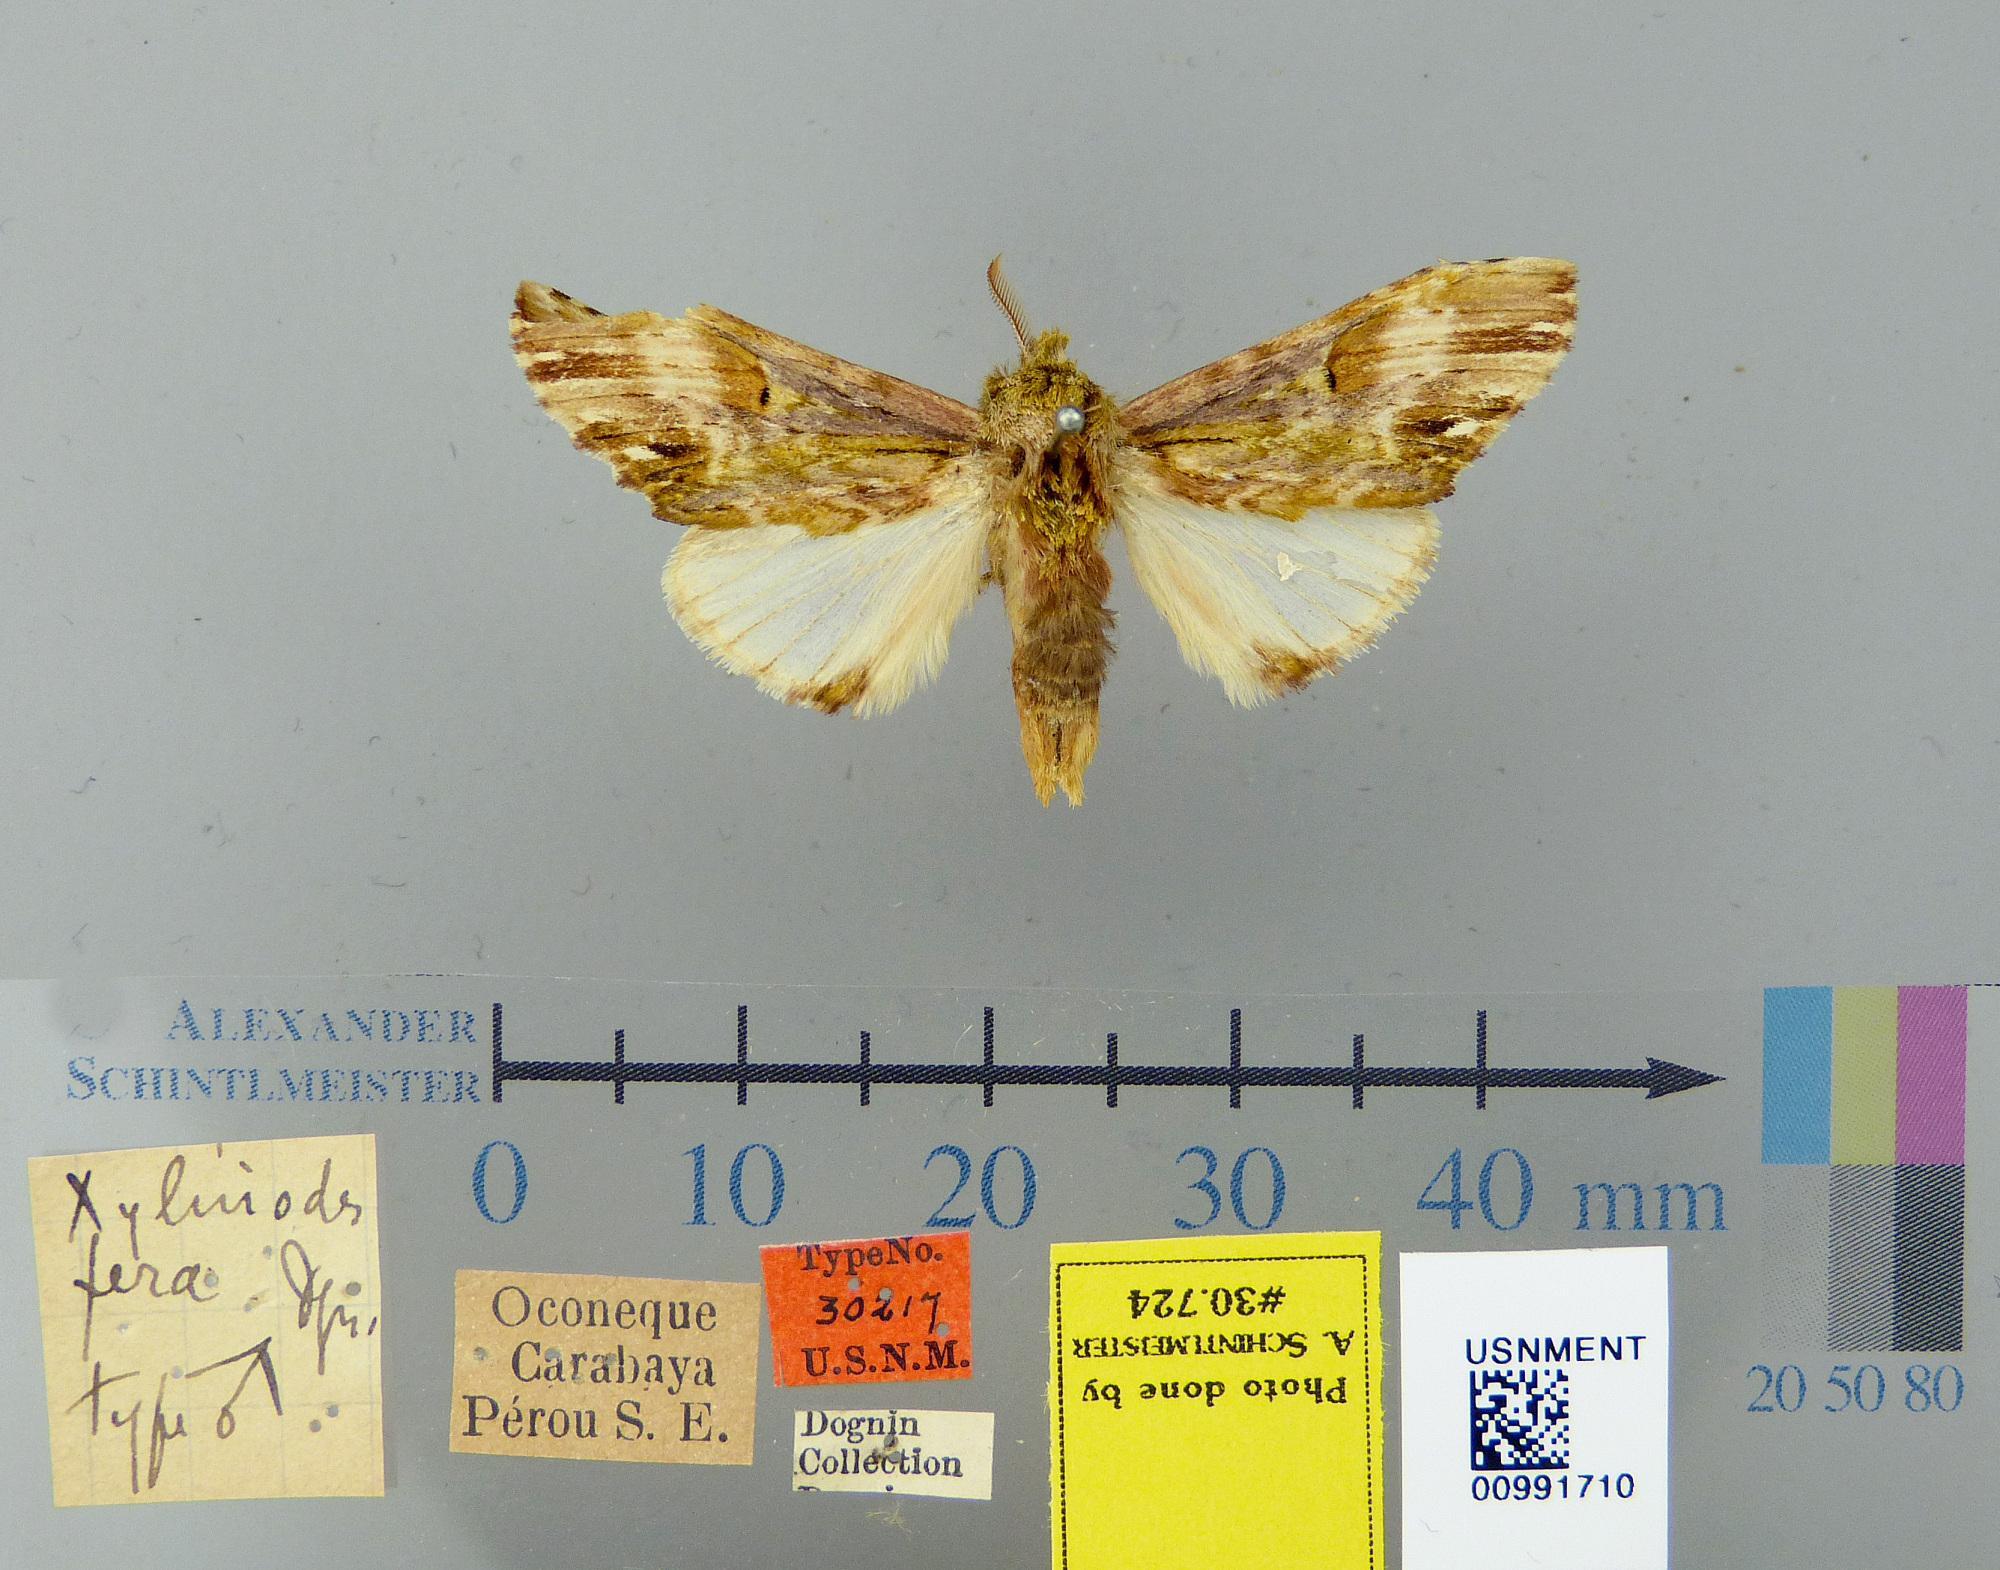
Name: Xylinodes fera
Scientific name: Xylinodes fera Dognin, 1908
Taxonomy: Animalia, Arthropoda, Insecta, Lepidoptera, Notodontidae
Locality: Oconeque; Carabaya; Perou S.E., Cusco, Peru